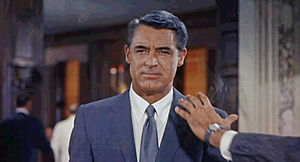
Menneskejagt / Handling
Cary Grant i hovedrollen som George Thornhill
Menneskejagt er en amerikansk thriller fra 1959 instrueret af Alfred Hitchcock. Det er en af hans mest kendte og populære film, der har store stjerner som Cary Grant, Eva Marie Saint og James Mason i hovedrollerne.